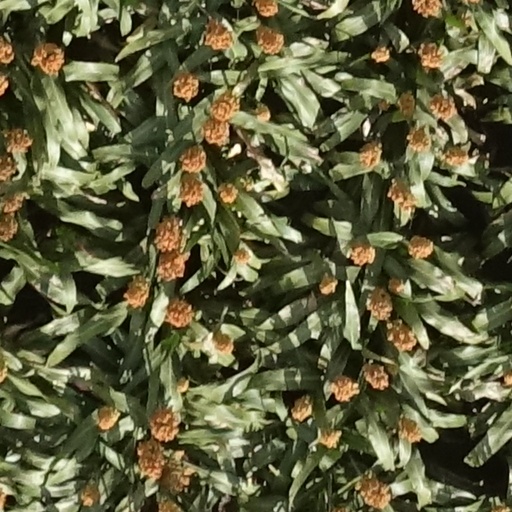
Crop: sorghum